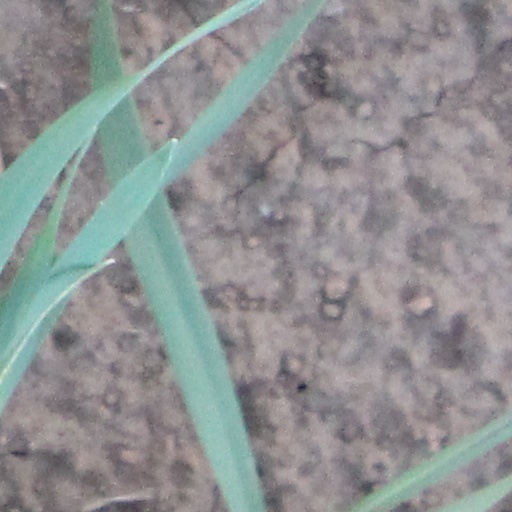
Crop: wheat